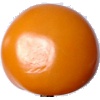
Label: yellow_tomato